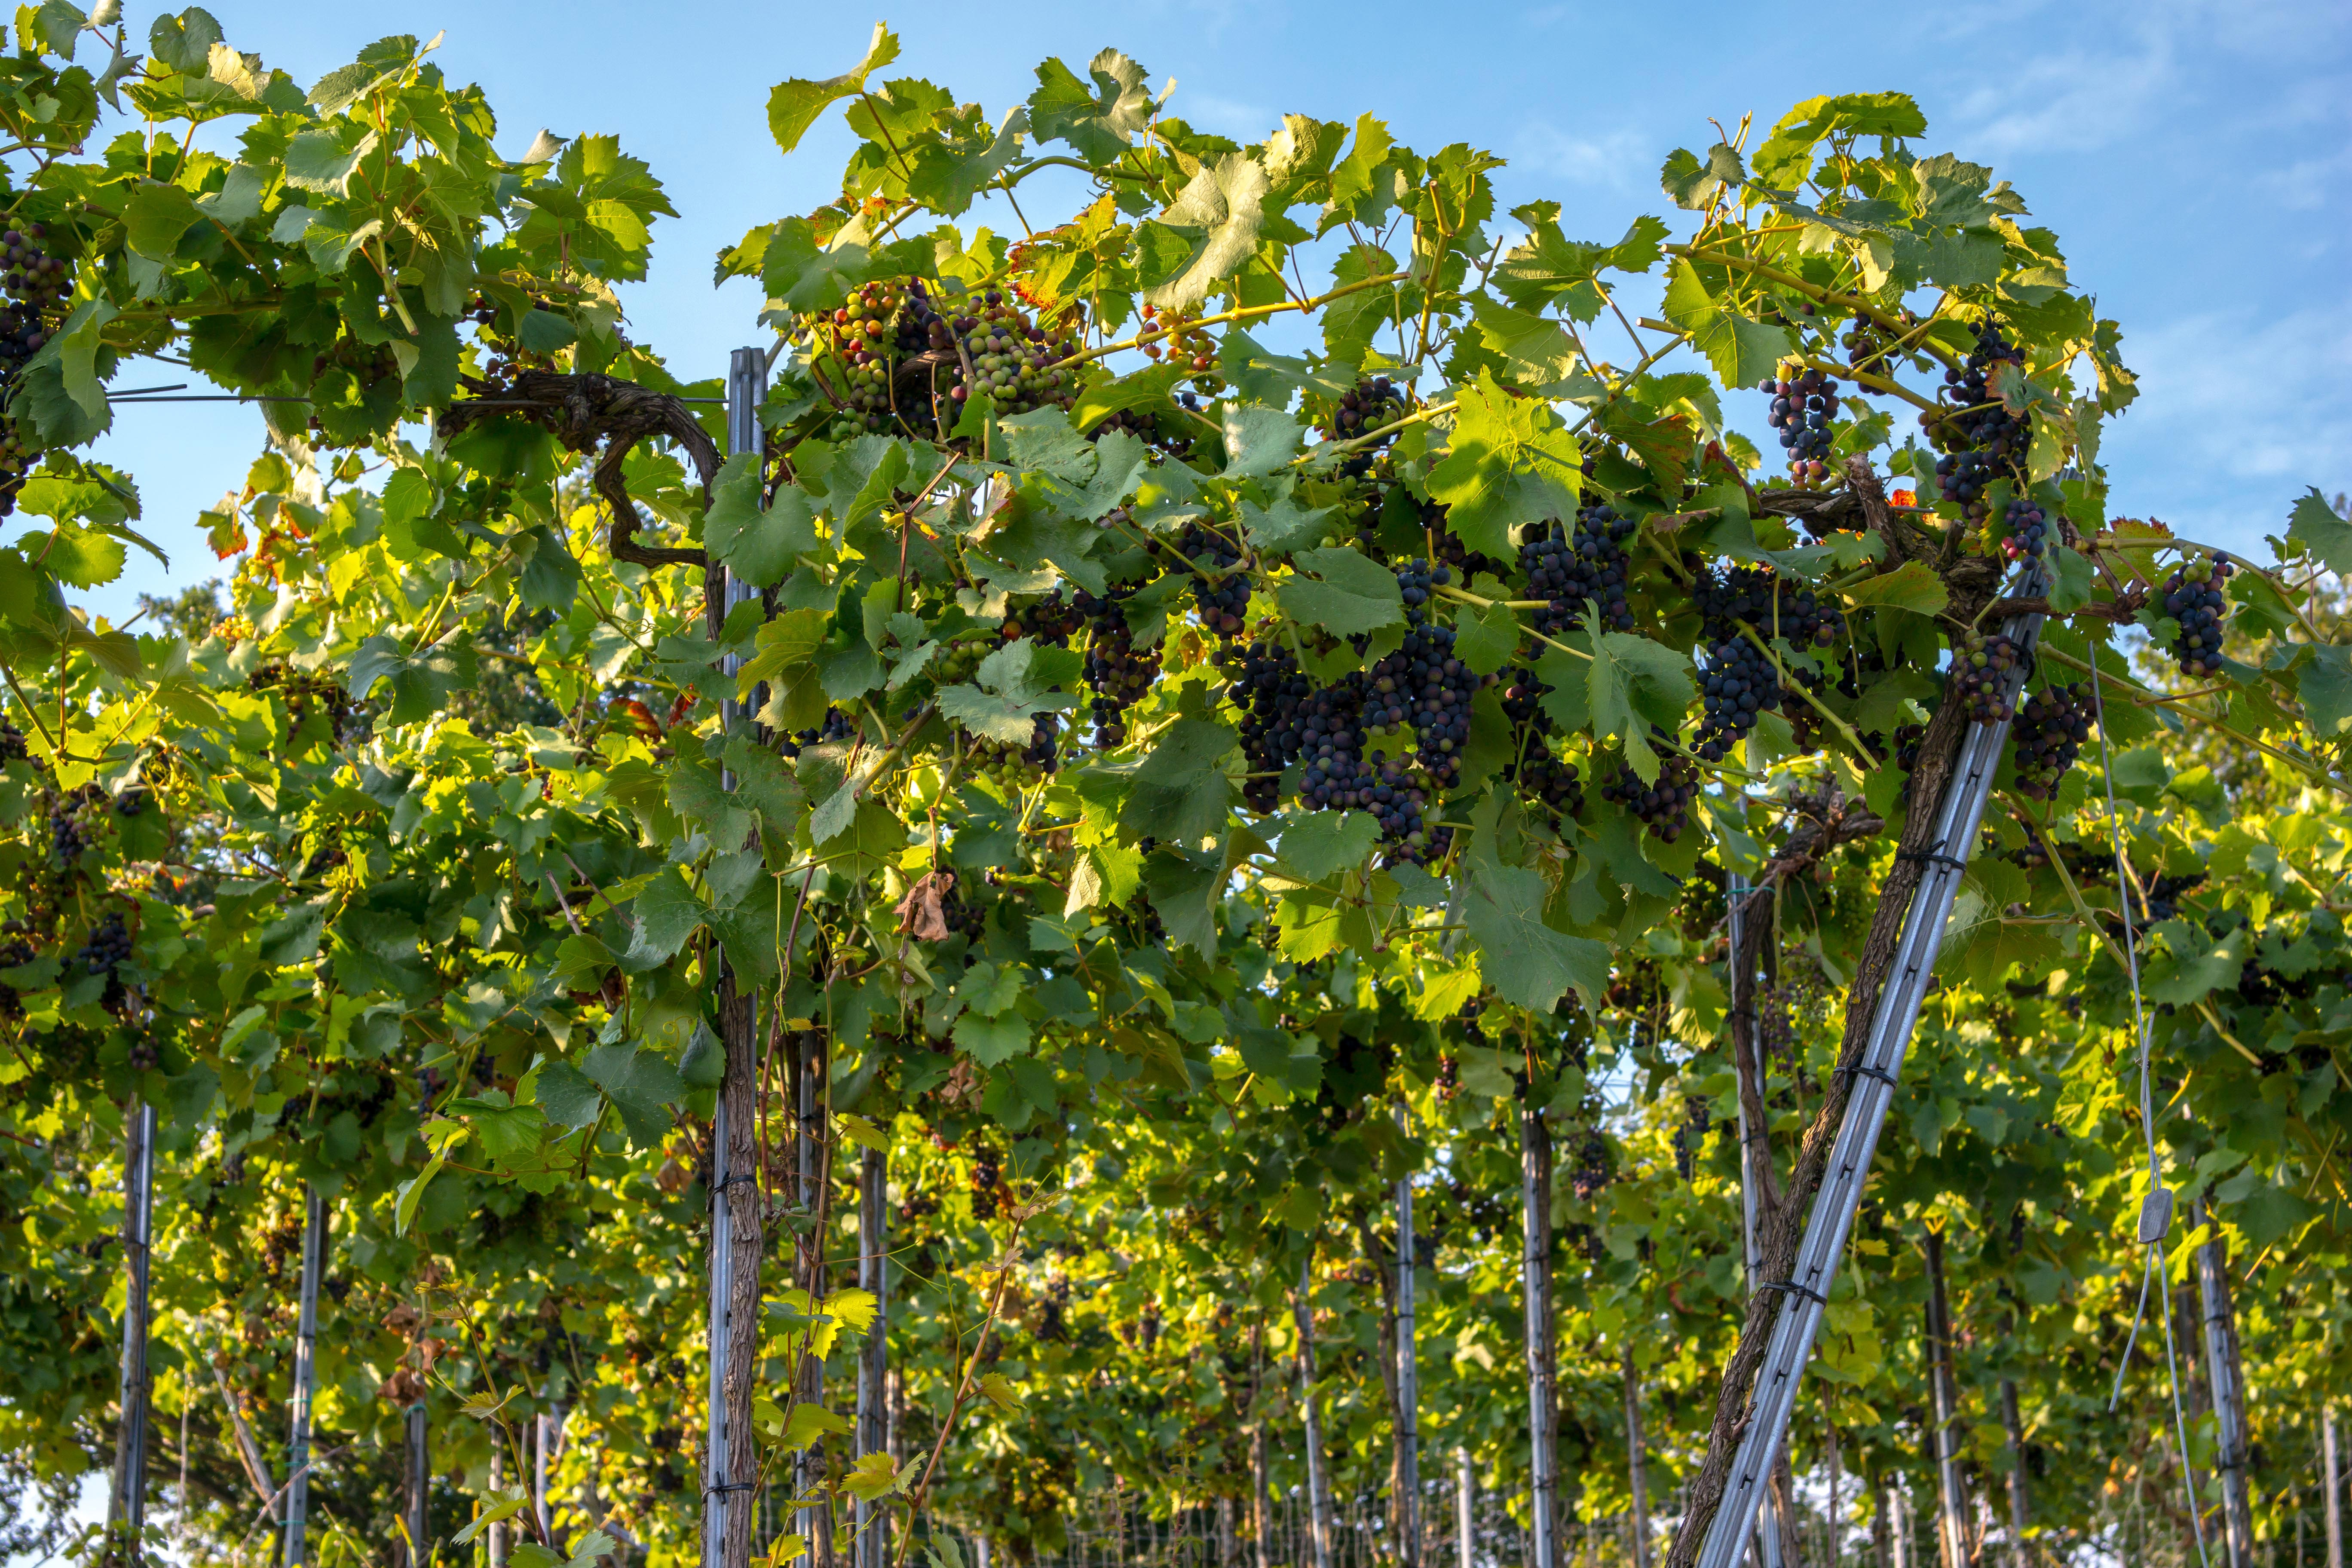
tree, branch, plant, grape, vine, vineyard, wine, fruit, leaf, flower, food, produce, agriculture, grapevine, vines, mountains, shrub, germany, highlands, winegrowing, flowering plant, vitis, ahr valley, red wine hiking trail, coccoloba uvifera, woody plant, land plant, grapevine family